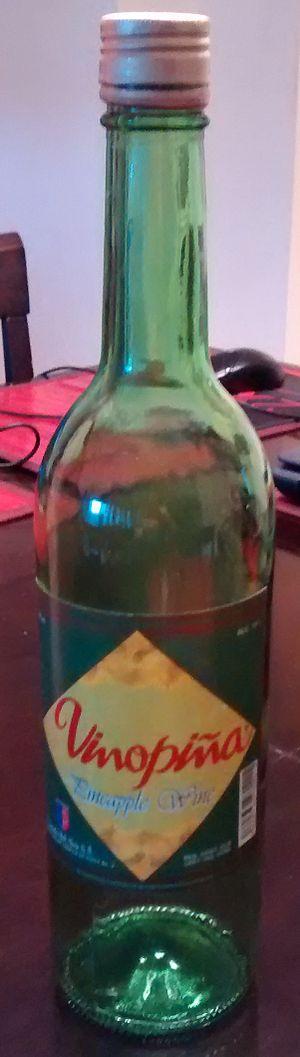
Bouteille de vin d'ananas de la République Dominicaine